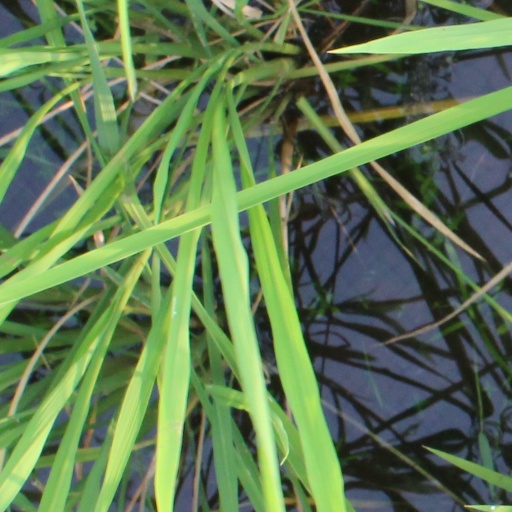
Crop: rice